Lofn (crater)

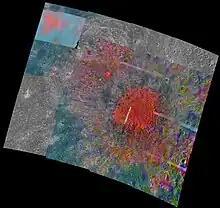
The composite (near infrared—visible) false color image of Lofn. The red corresponds to the more ice rich surface, while the blue to the ice poor.

The crater and the area immediately adjacent to it are divided in a number of geological units. They include an approximately circular and relatively bright central zone, an asymmetrical ring of mountainous and hummocky terrain around it, which is thought to correspond to the degraded crater rim. Beyond the crater rim there are two concentric outer rings made of bright and dark impact ejecta deposits.